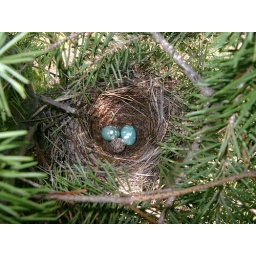
A cow bird snuck (speckled) in and laid her egg in the thrush's nest (bright blue/aqua)